Erguotou

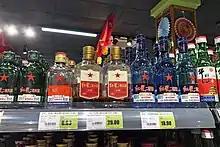
Bottles of the two most famous brands of "erguotou", Red Star and Niulanshan (at far right)

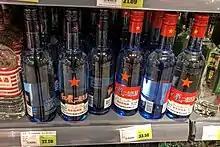
Bottles of Red Star erguotou at 53% abv.

Erguotou is a style of "qingxiang" "baijiu" originating in Beijing and primarily made in the region surrounding.